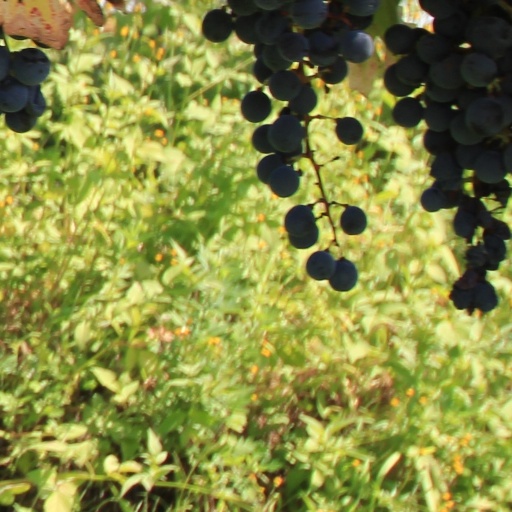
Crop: grape